Slip-on shoe

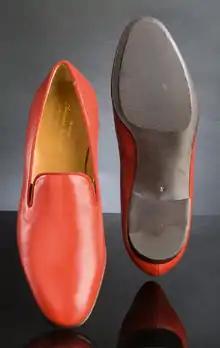
Papal shoes worn by Pope Benedict XVI

The "Wildsmith Loafer" made by Raymond Lewis Wildsmith of Wildsmith Shoes was designed for King George VI as a casual house shoe. This was the first loafer.